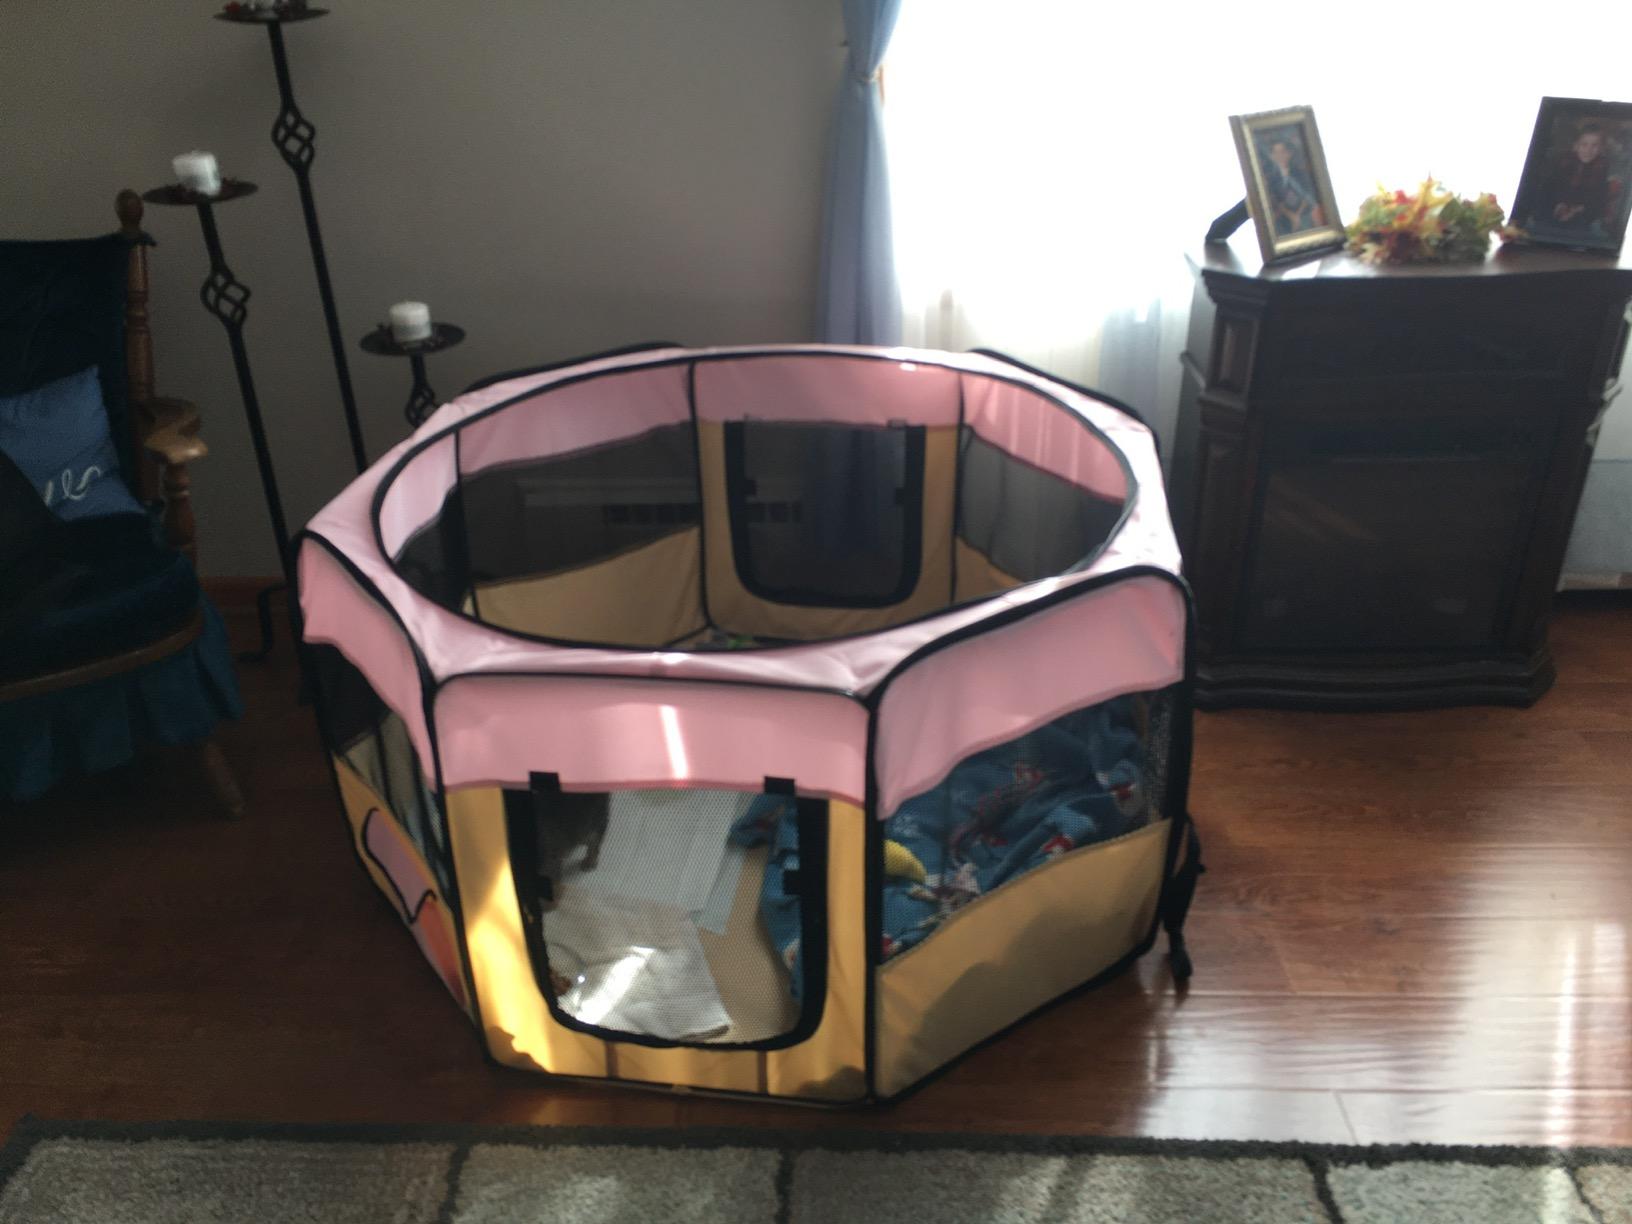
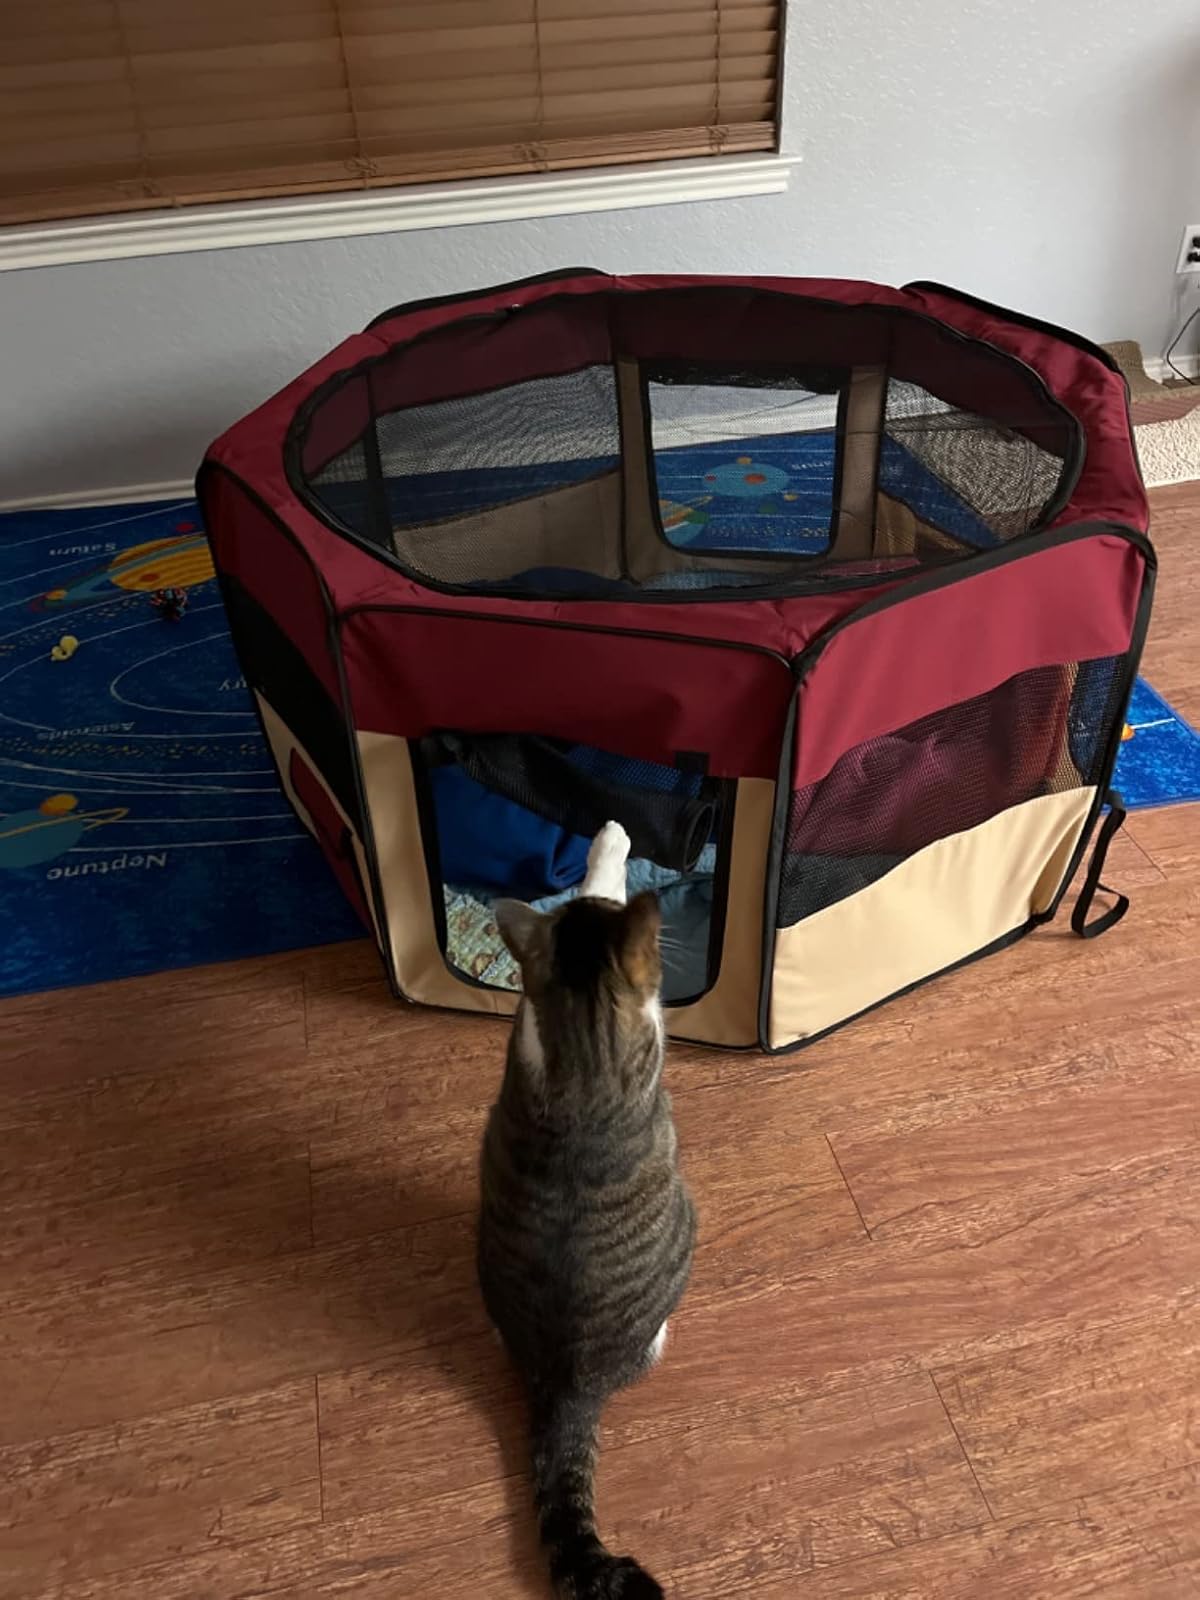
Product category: items_kennel
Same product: no